Bombing of Dresden

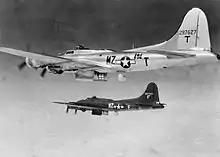
B-17s similar to some of the Dresden raiders, with H2X radars extended from the belly where a turret would normally have been. Other B-17s relied on signals from those with radar

Primary sources disagree as to whether the aiming point was the marshalling yards near the centre of the city or the centre of the built-up urban area. The report by the 1st Bombardment Division's commander to his commander states that the targeting sequence was the centre of the built-up area in Dresden if the weather was clear. If clouds obscured Dresden but Chemnitz was clear, Chemnitz would be targeted. If both were obscured, they were to bomb the centre of Dresden using H2X radar. The mix of bombs for the Dresden raid was about 40 per cent incendiaries—much closer to the RAF city-busting mix than the USAAF usually used in precision bombardment. Taylor compares this 40 per cent mix with the raid on Berlin on 3 February, where the ratio was 10 per cent incendiaries. This was a common mix when the USAAF anticipated cloudy conditions over the target.